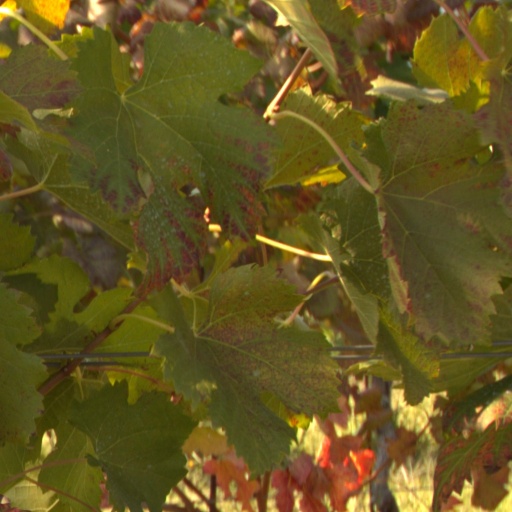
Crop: grape